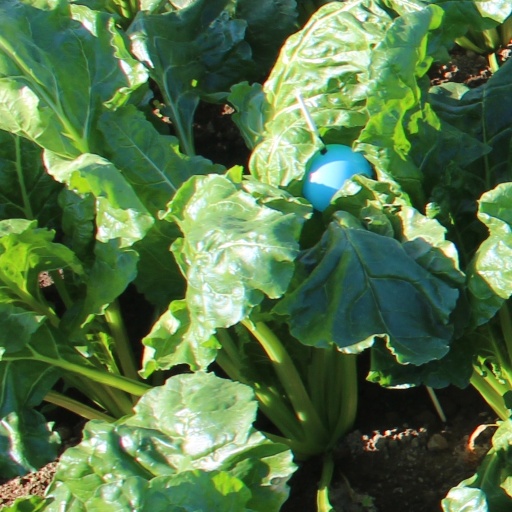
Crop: sugar beet